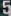
Number: 5